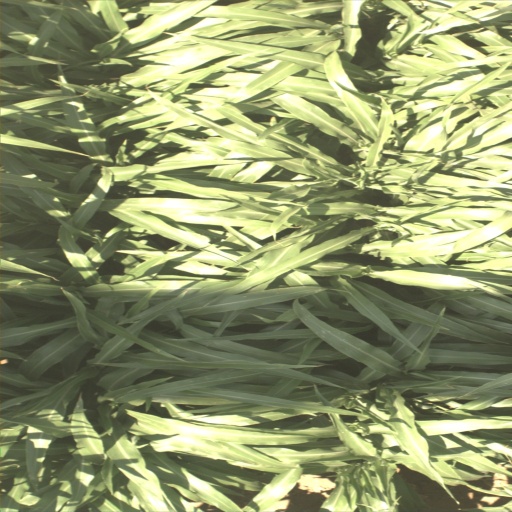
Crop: sorghum